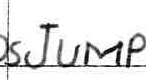
Label: jump